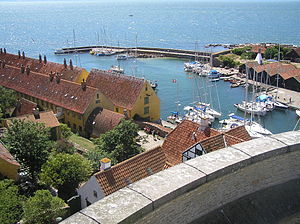
Christiansø / Galleri
Christiansø er en lille dansk ø i Østersøen 18 km nordøst for Bornholm. Det er den største af øerne i øgruppen Ertholmene og den ene af øgruppens to beboede øer. Færgeforbindelsen fra Gudhjem på Bornholm anløber Christiansø, hvorfra de guidede ture udgår.